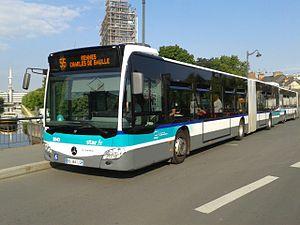
Citaro G C2 n°2043 - Pont de Bretagne à Rennes (35).
Les lignes de bus de Rennes métropolitaines constituent une série de lignes du Service des transports en commun de l'agglomération rennaise desservant les communes plus éloignées de l'agglomération rennaise.
Le réseau d'autobus de Rennes dessert l'ensemble des 43 communes de Rennes Métropole, soit un territoire de plus de 420 000 habitants.